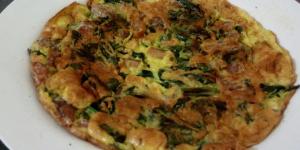
tortilla de espinacas con carne